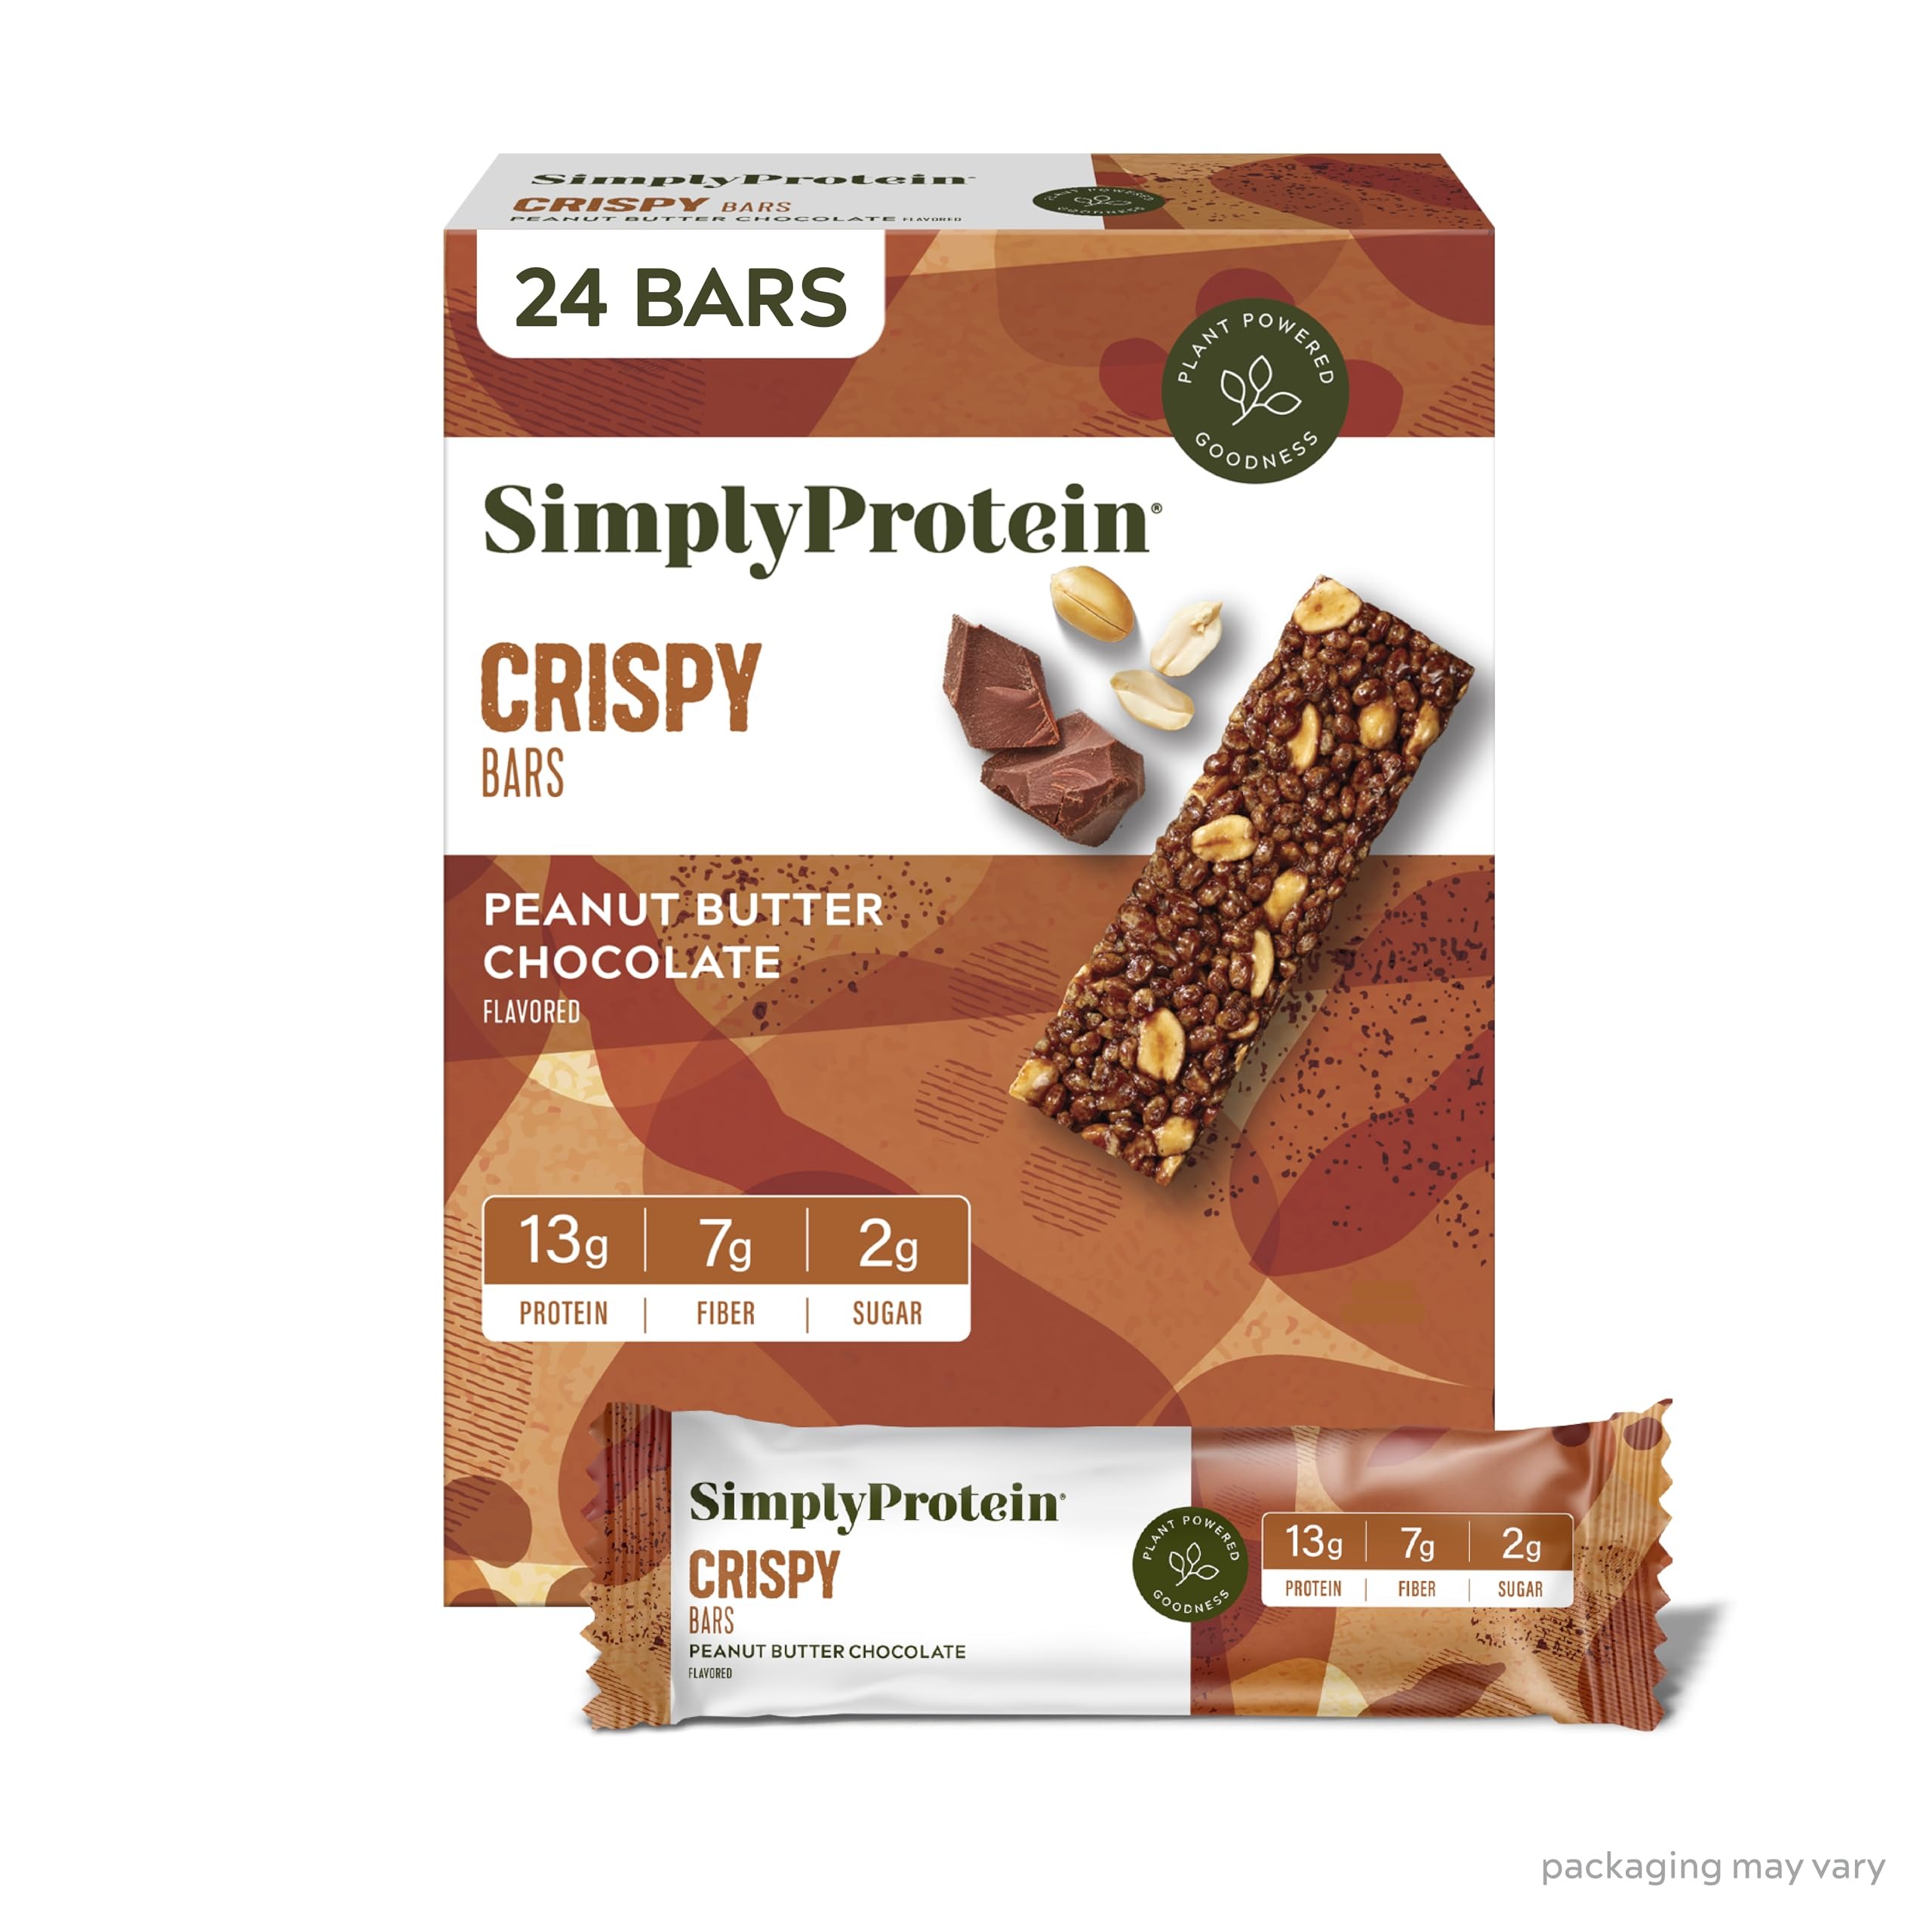
Item Name: Simply Protein - Peanut Butter Chocolate Crispy Bars - Plant Based Protein Bars - Low Carb, Low Sugar, High Fiber - 13g Protein, 2g Sugar, 7g Fiber - Vegan, Gluten Free, Non GMO, Kosher - 24 Bars
Bullet Point 1: Peanut Butter Chocolate - With creamy, crunchy peanut butter and decadent chocolate, this bar is a snack masterpiece. It has only 170 calories and is made to help fuel your day - wherever it takes you. Low Carb, Low Sugar, and High Fiber.
Bullet Point 2: The Original Bar that Started it All - Packed with 13g of Protein, 2g of Sugar, and 7g of Fiber, our Crispy Bars combine delicious natural flavors with a light and crispy texture for a healthy food option you can enjoy wherever you are.
Bullet Point 3: Made With Only the Good Stuff - Our bars are plant-based, kosher certified, non-GMO, rich in fiber, and gluten-free. They're also a good source of iron and contain calcium and potassium, making them ideal on-the-go snacks or pre/post-workout energy bars.
Bullet Point 4: Keep It Simplyfied - Life's complicated, but sticking to your healthy goals doesn't have to be. Simply Protein offers a variety of tasty and nutritious plant-based protein foods, from protein shakes to breakfast bars. Enjoy them all, guilt-free.
Bullet Point 5: Why Simply Protein? - Our mission is, well, Simple. We will nourish people as if they are family, support the community like they are old friends, and take care of the planet like it was our own backyard. Simple. Delicious. Plant Powered Goodness for All.
Product Description: Simply Protein Bars. Life's complicated enough, without us getting all preachy about what you should be eating. So we'll keep it short - Simple. Delicious. Plant Powered Goodness for All. It's a premise that doesn't get much simpler than that. And more than just a premise, it's our promise. No "live better", "reach higher", or "dig deeper". No pressure. Just honest to goodness nourishment for the body, with protein and ingredients that keep you going. It's that Simple. Find your favorite flavor. Whether you crave salty or sweet, we’ve got snack time covered. Snacks for all. Choose from Peanut Butter Chocolate, Dark Chocolate Almond, and Lemon Coconut flavors. We believe small things can make a big difference. Proudly made with only the good stuff. Plant-based, Gluten-free, Non-GMO, and Kosher-certified. Our Brand Essence: We know we are a snack bar company, and how that might sound ridiculous. We believe a company can do good while doing well. We know that means our profits may be less, but our principles are worth the cost. We believe there is more value in doing what’s right than doing what is easy. We know that also means we won’t always get it right, but we’ll strive to make it right. We believe we all have to do our part. We know that means leading by example to inspire others to do theirs. We believe there’s a healthier way to nourish people while hurting the planet less. We know our mother was right when she said, “Eat your vegetables”. We believe that small things can make a big difference. We know we are only a snack bar company but dreaming of better is never ridiculous. Let's Get Snacking!
Value: 33.84
Unit: Ounce

Price: 34.99